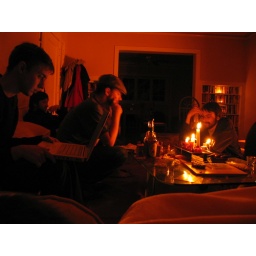
Chess and computer by candle